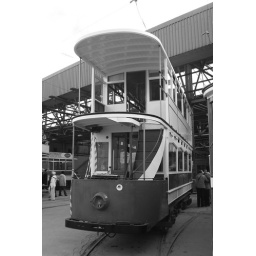
Tram in black and white on display